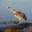
Label: bird